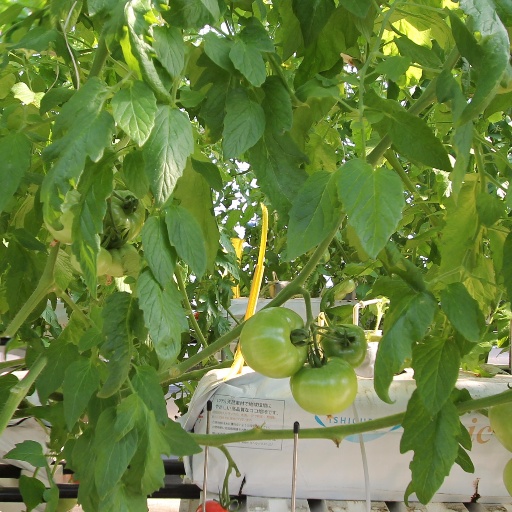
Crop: tomato